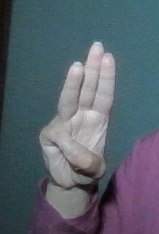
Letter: thaa